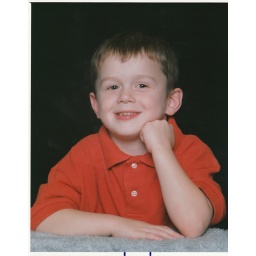
Cute Kelby in his orange shirt